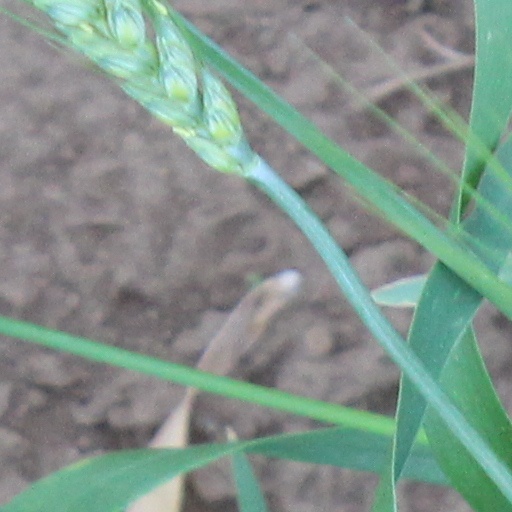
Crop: wheat